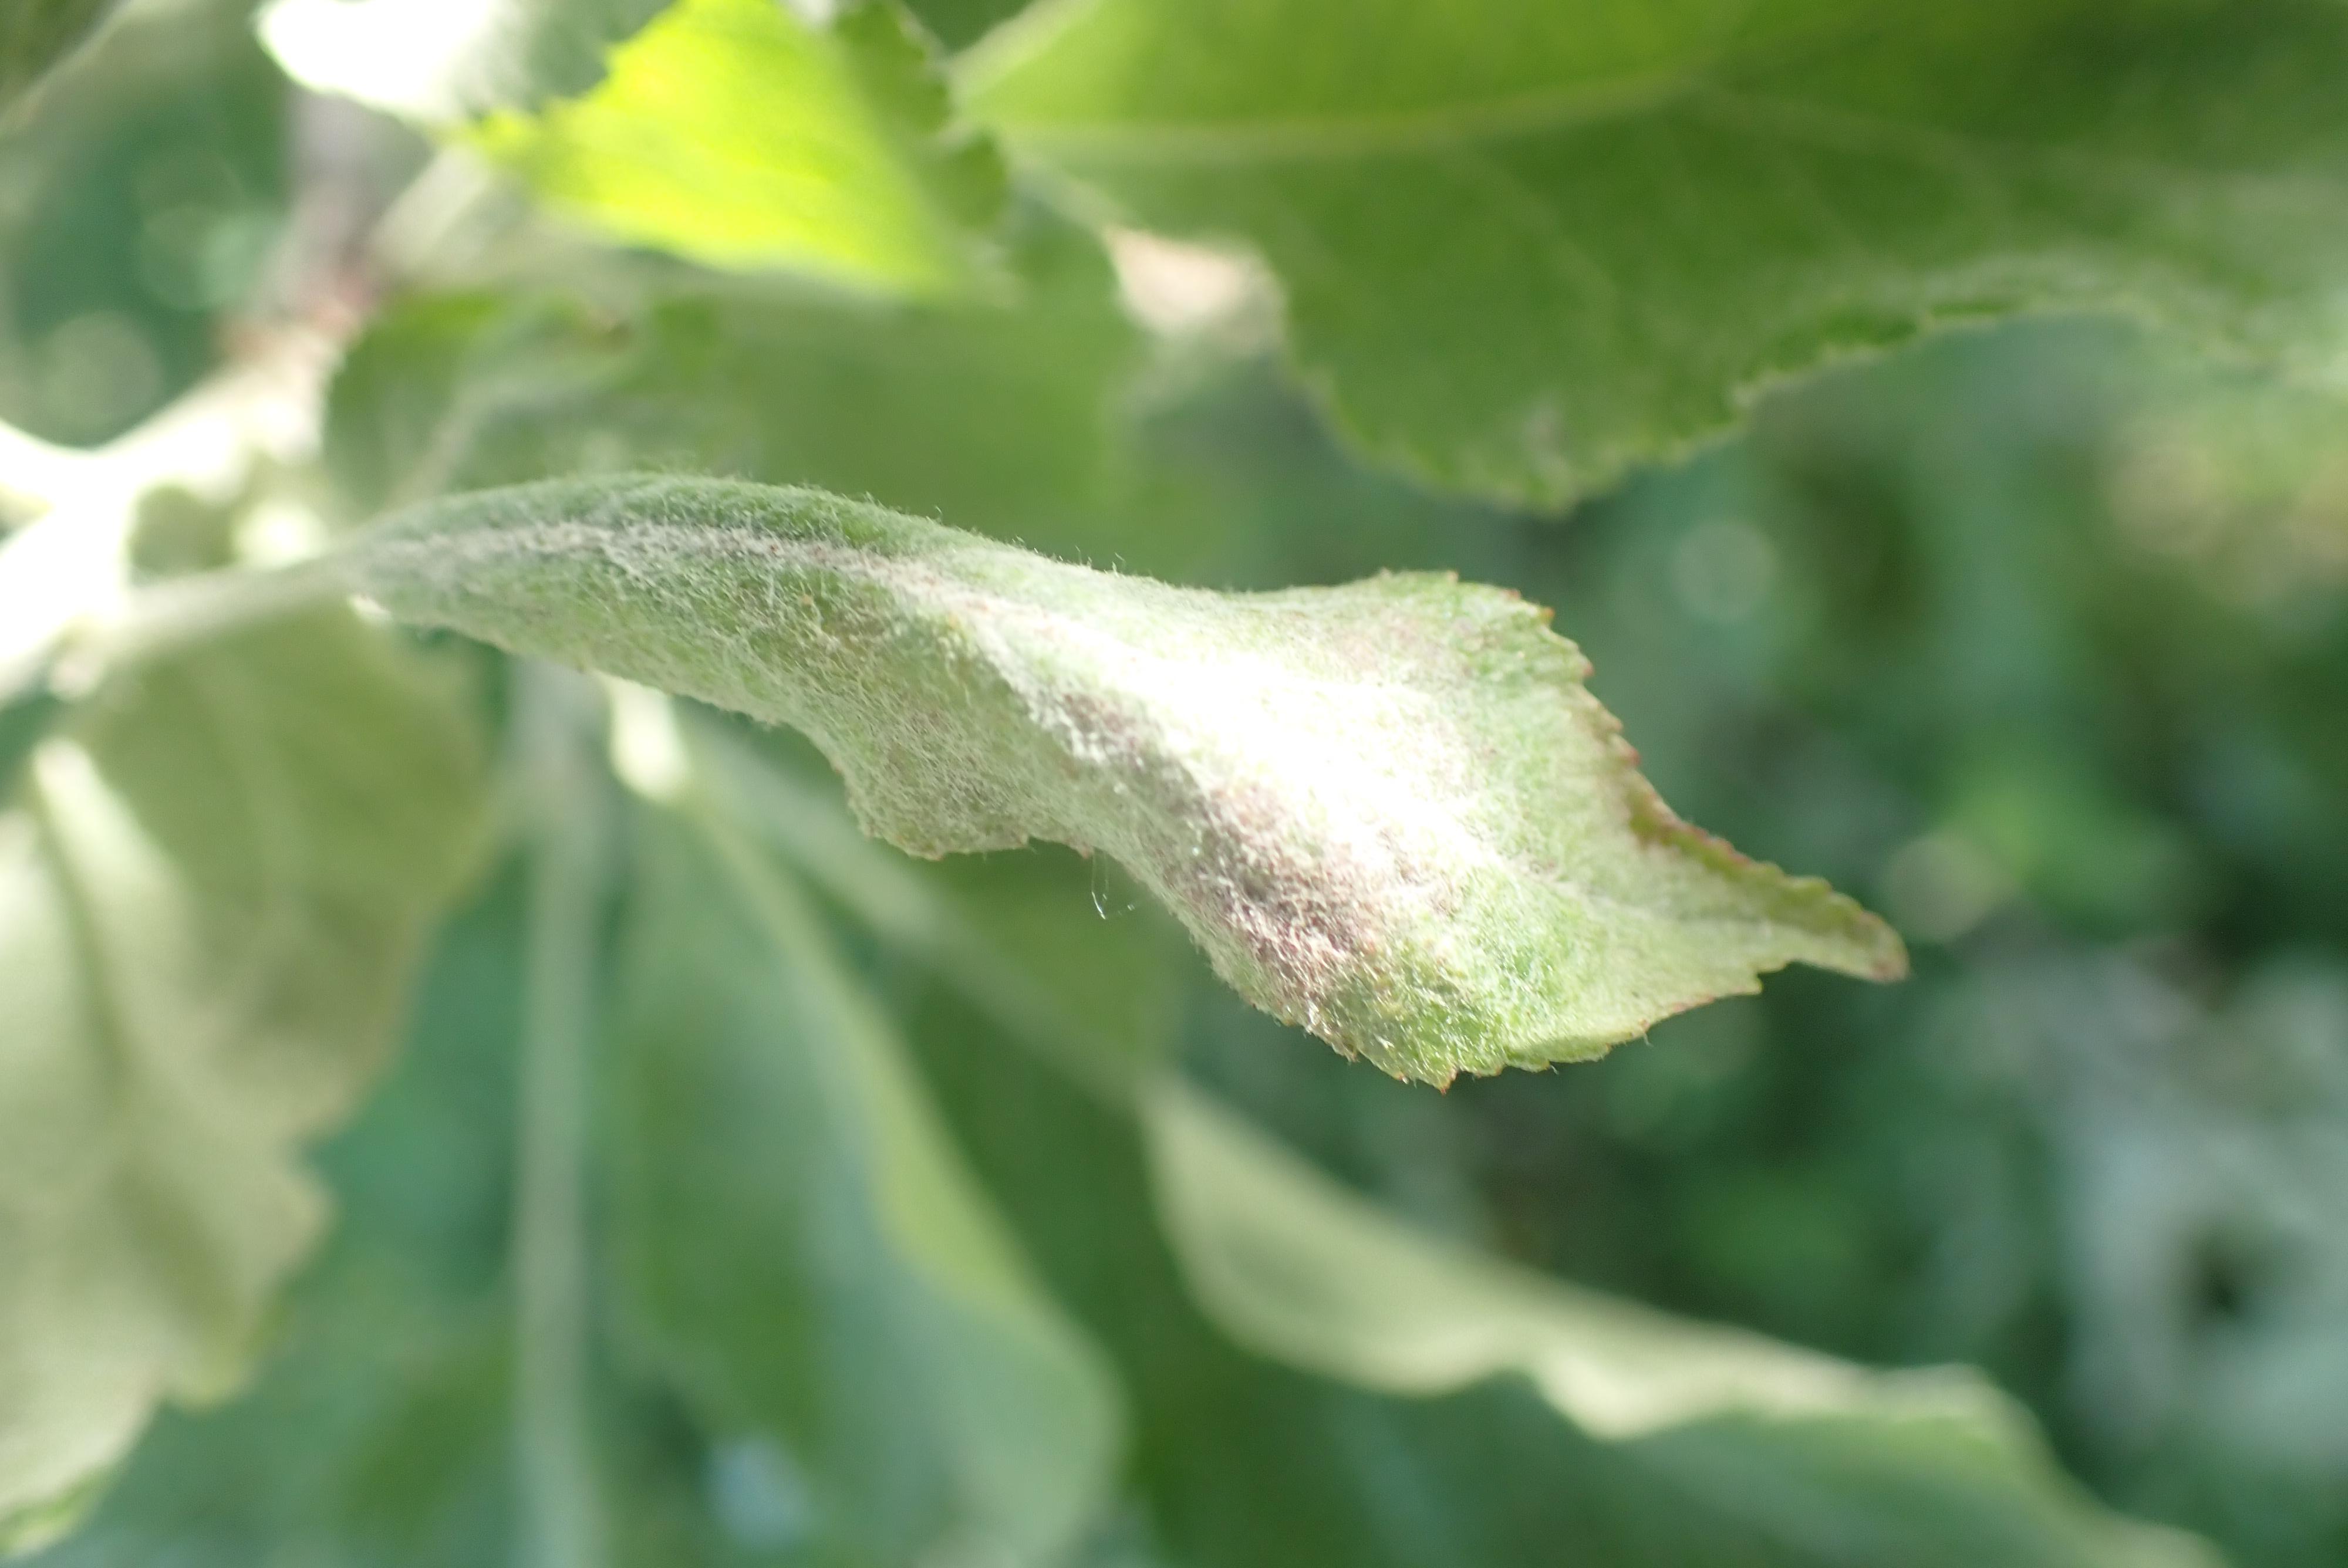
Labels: powdery_mildew